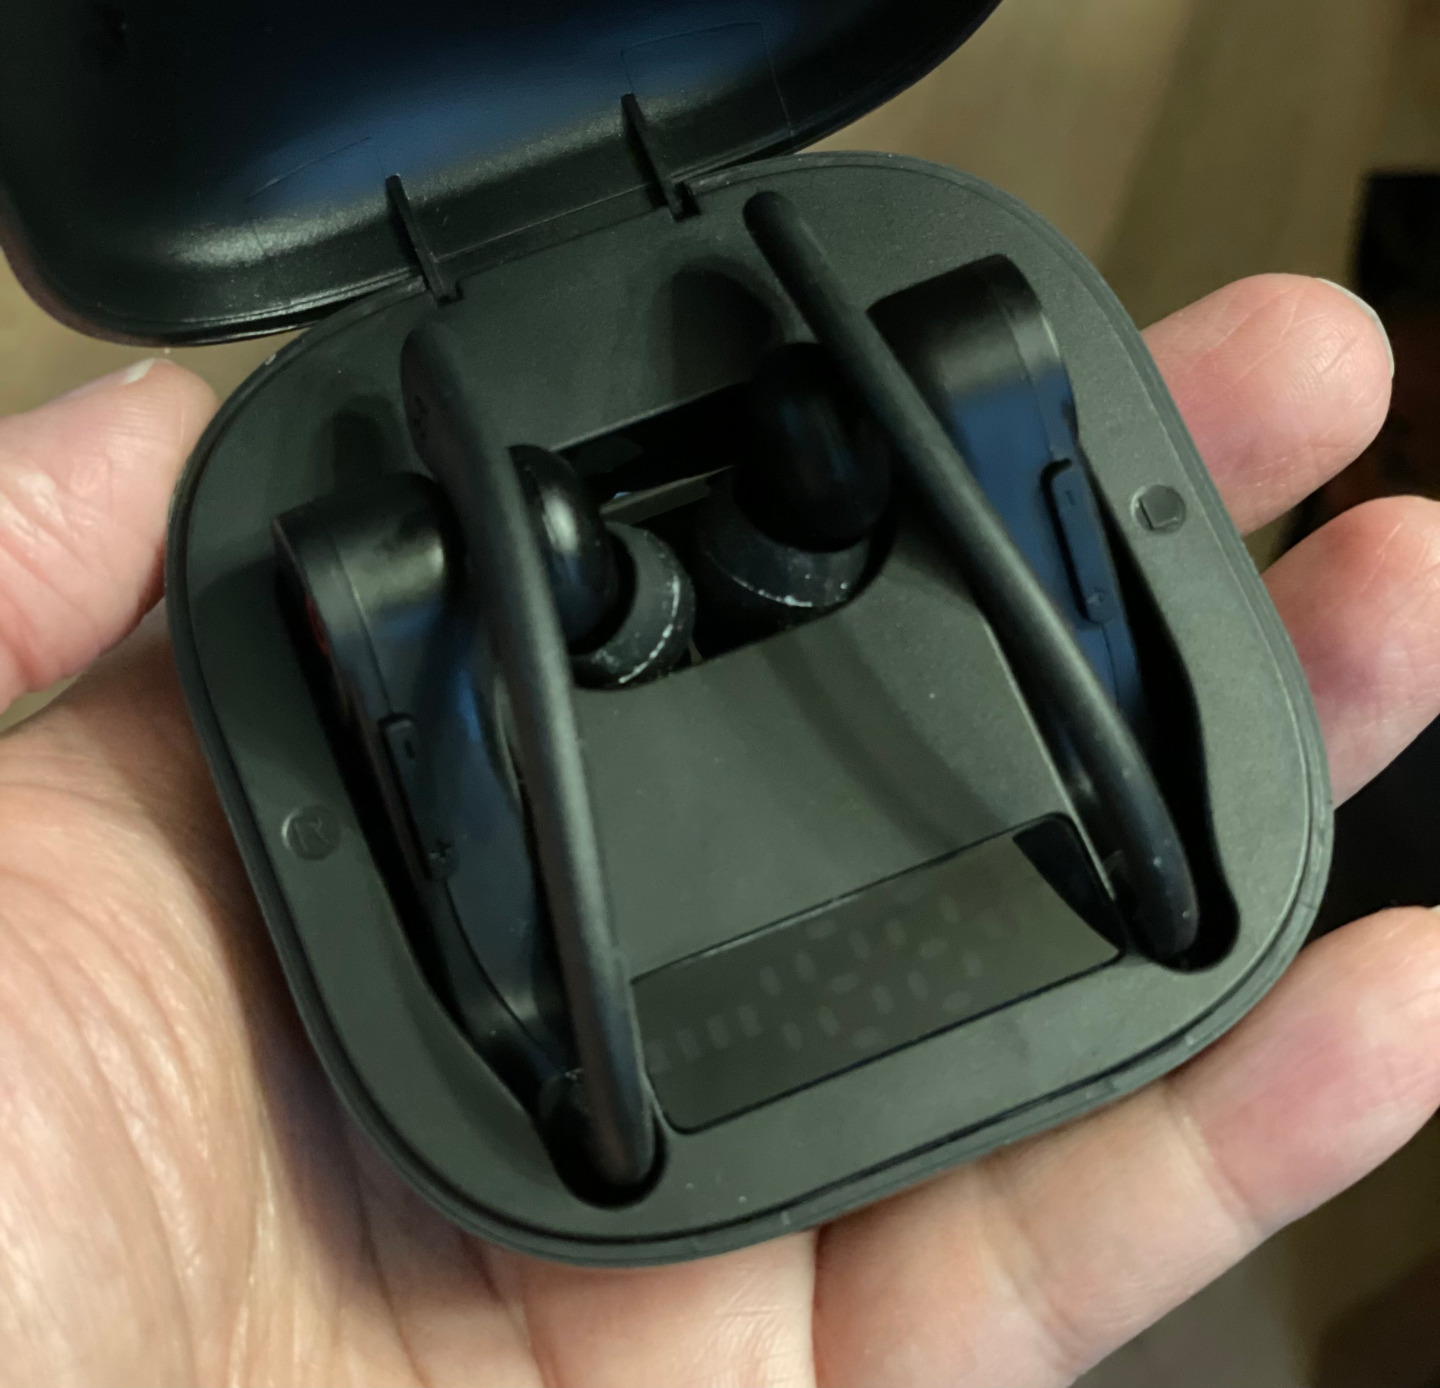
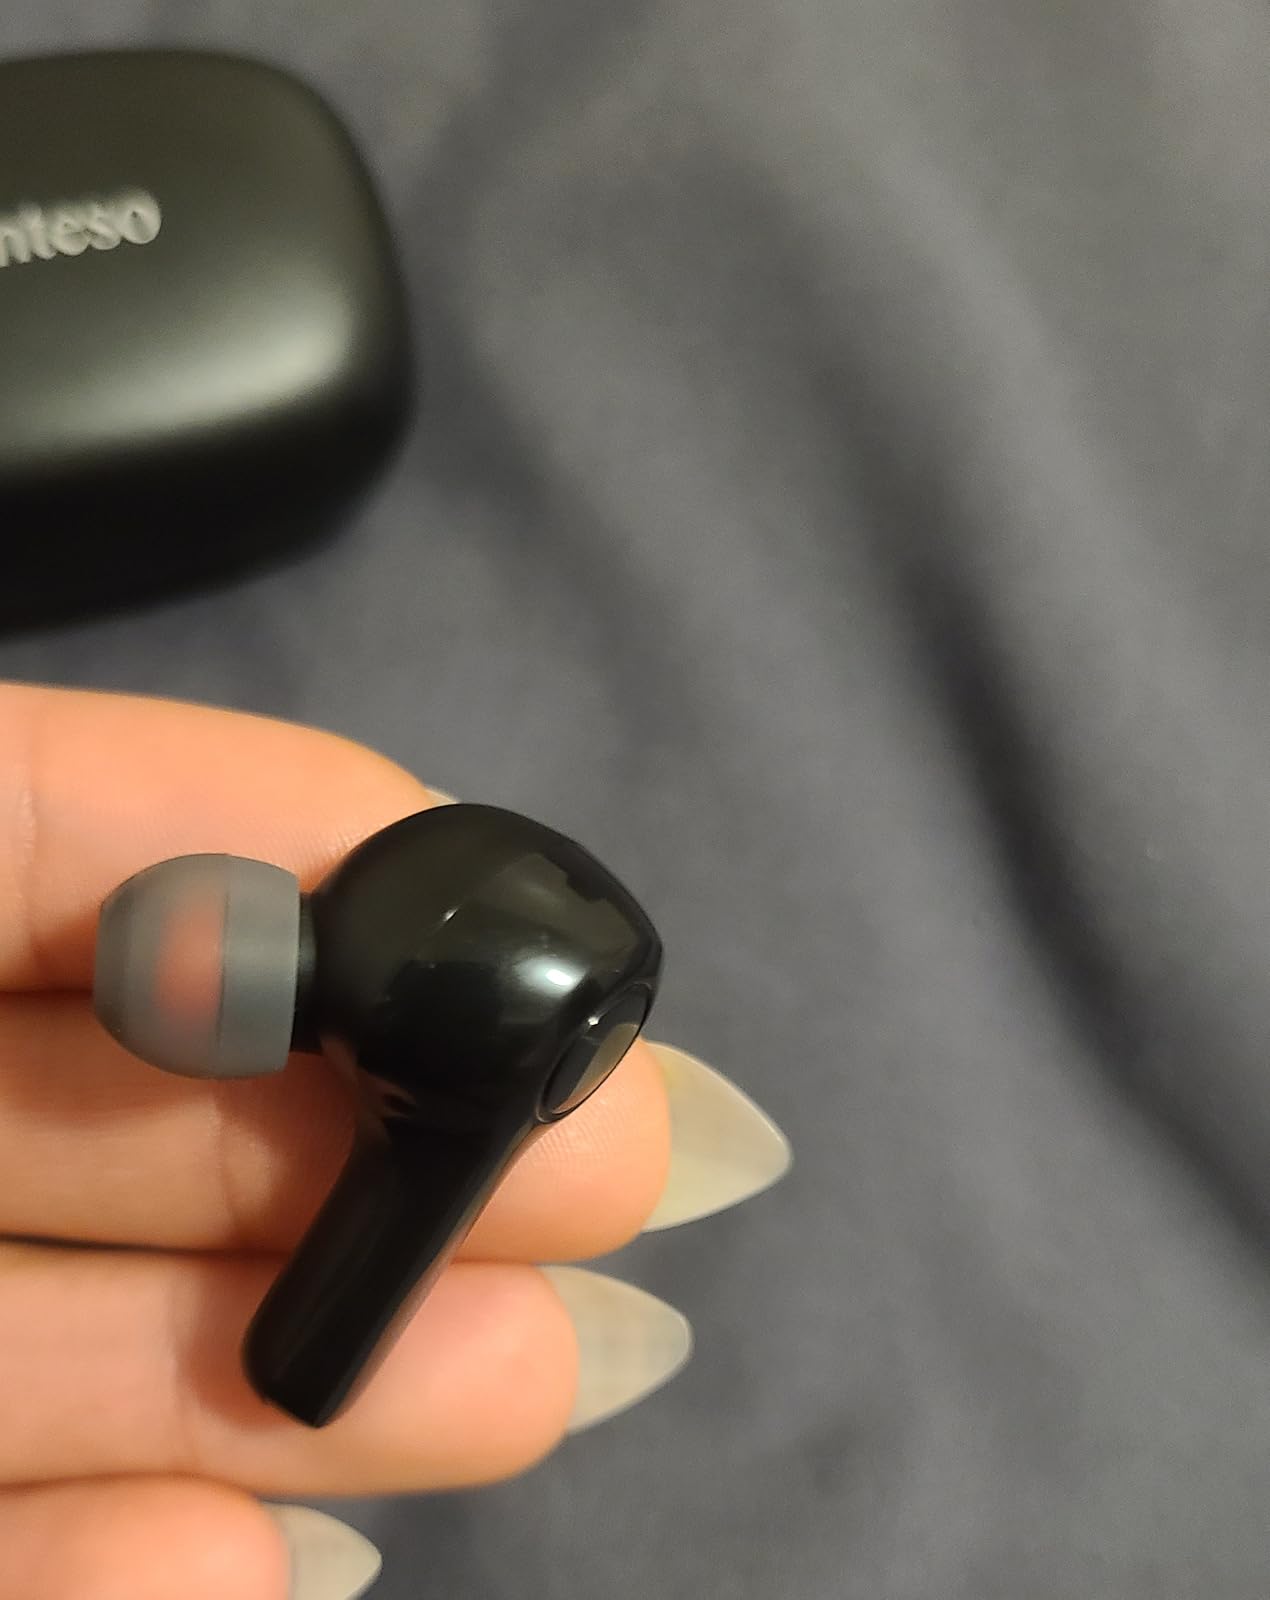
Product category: earbuds
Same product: no